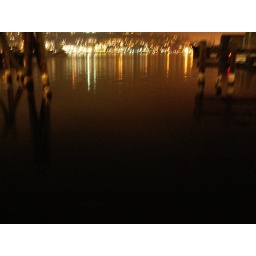
Picture taken on an alternate route walking home 11/22/2005. Pilings in Lake Union.